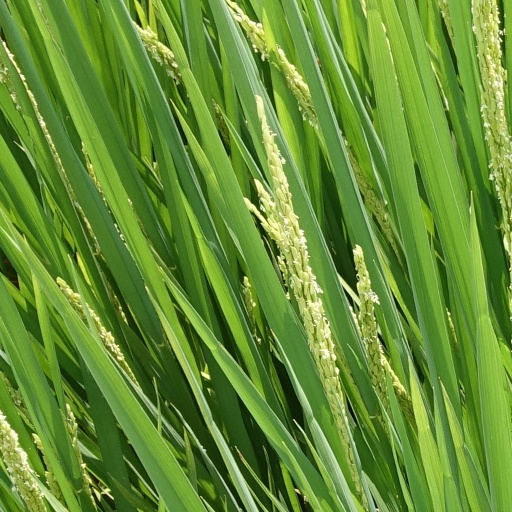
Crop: rice